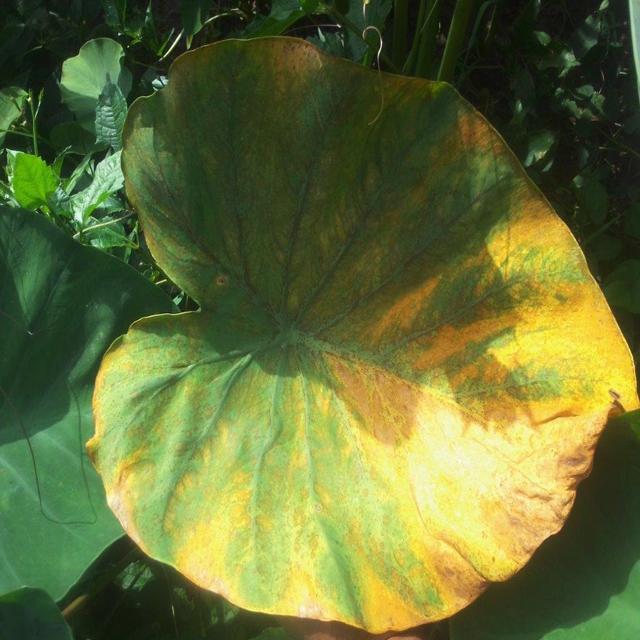
Label: Mid_Blight